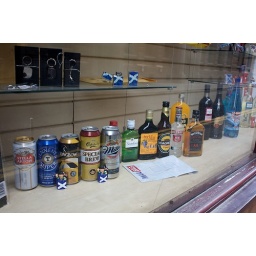
A window display in Wilson Street Post office